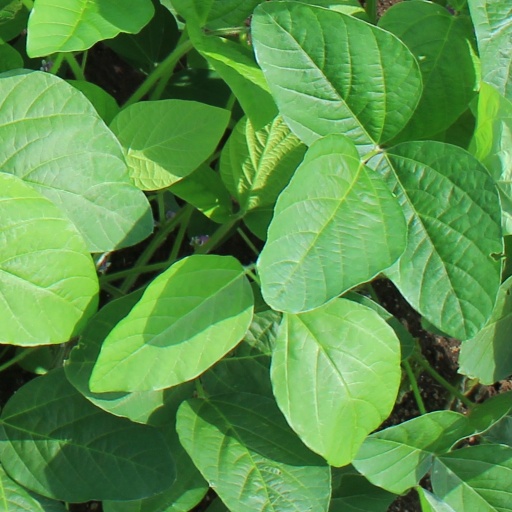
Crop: soybean